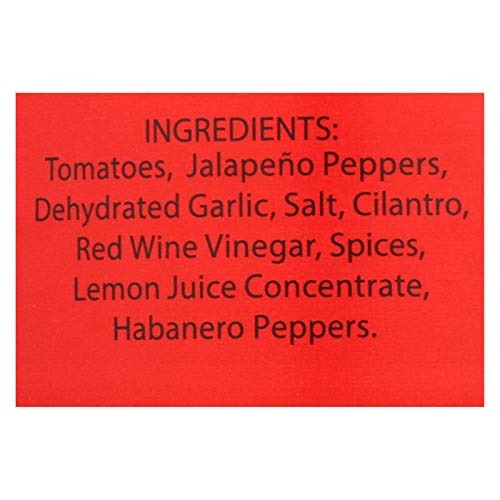
Item Name: Mateos Gourmet Salsa Hot, 16 oz
Bullet Point 1: Country of origin is United States
Bullet Point 2: Item Package Length: 2.0"
Bullet Point 3: Item Package Width: 2.0"
Bullet Point 4: Item Package Height: 2.0"
Value: 16.0
Unit: Ounce

Price: 4.99